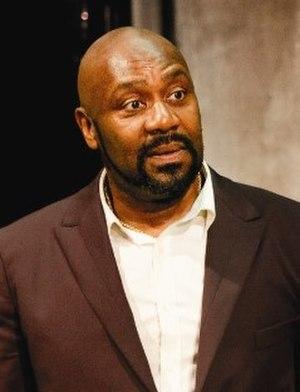
Lenworth George "Lenny" Henry est un acteur, scénariste et producteur britannique né le 29 août 1958 à Dudley.